Thomas Cheesman (engraver)

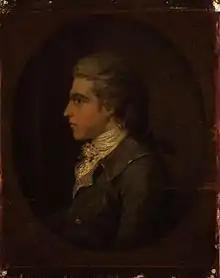
Thomas Cheesmanattributed to Francesco Bartolozzi

Thomas Cheesman (1760–1834) was a British engraver who worked in London. He was a student of